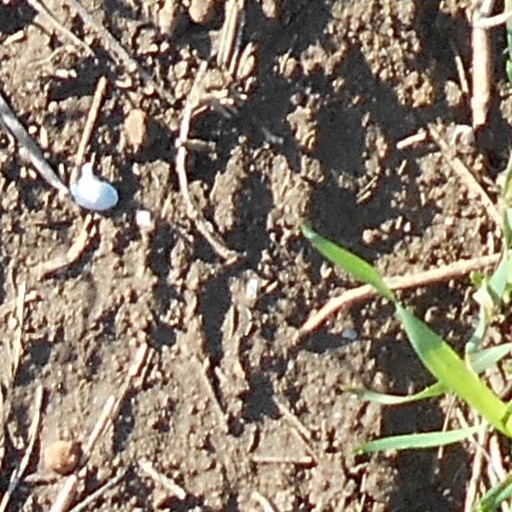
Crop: wheat